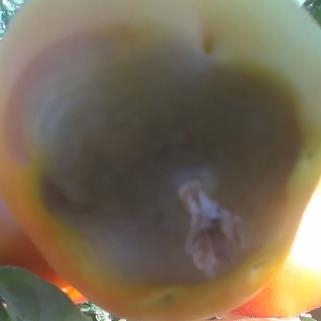
Crop: Tomato
Condition: blossom-end-rot-d